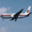
Label: airplane